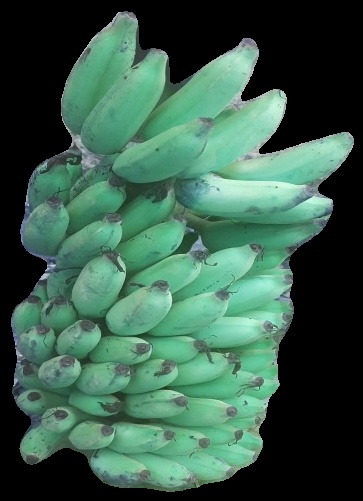
Variety: elakki-bale
Grade: grade2